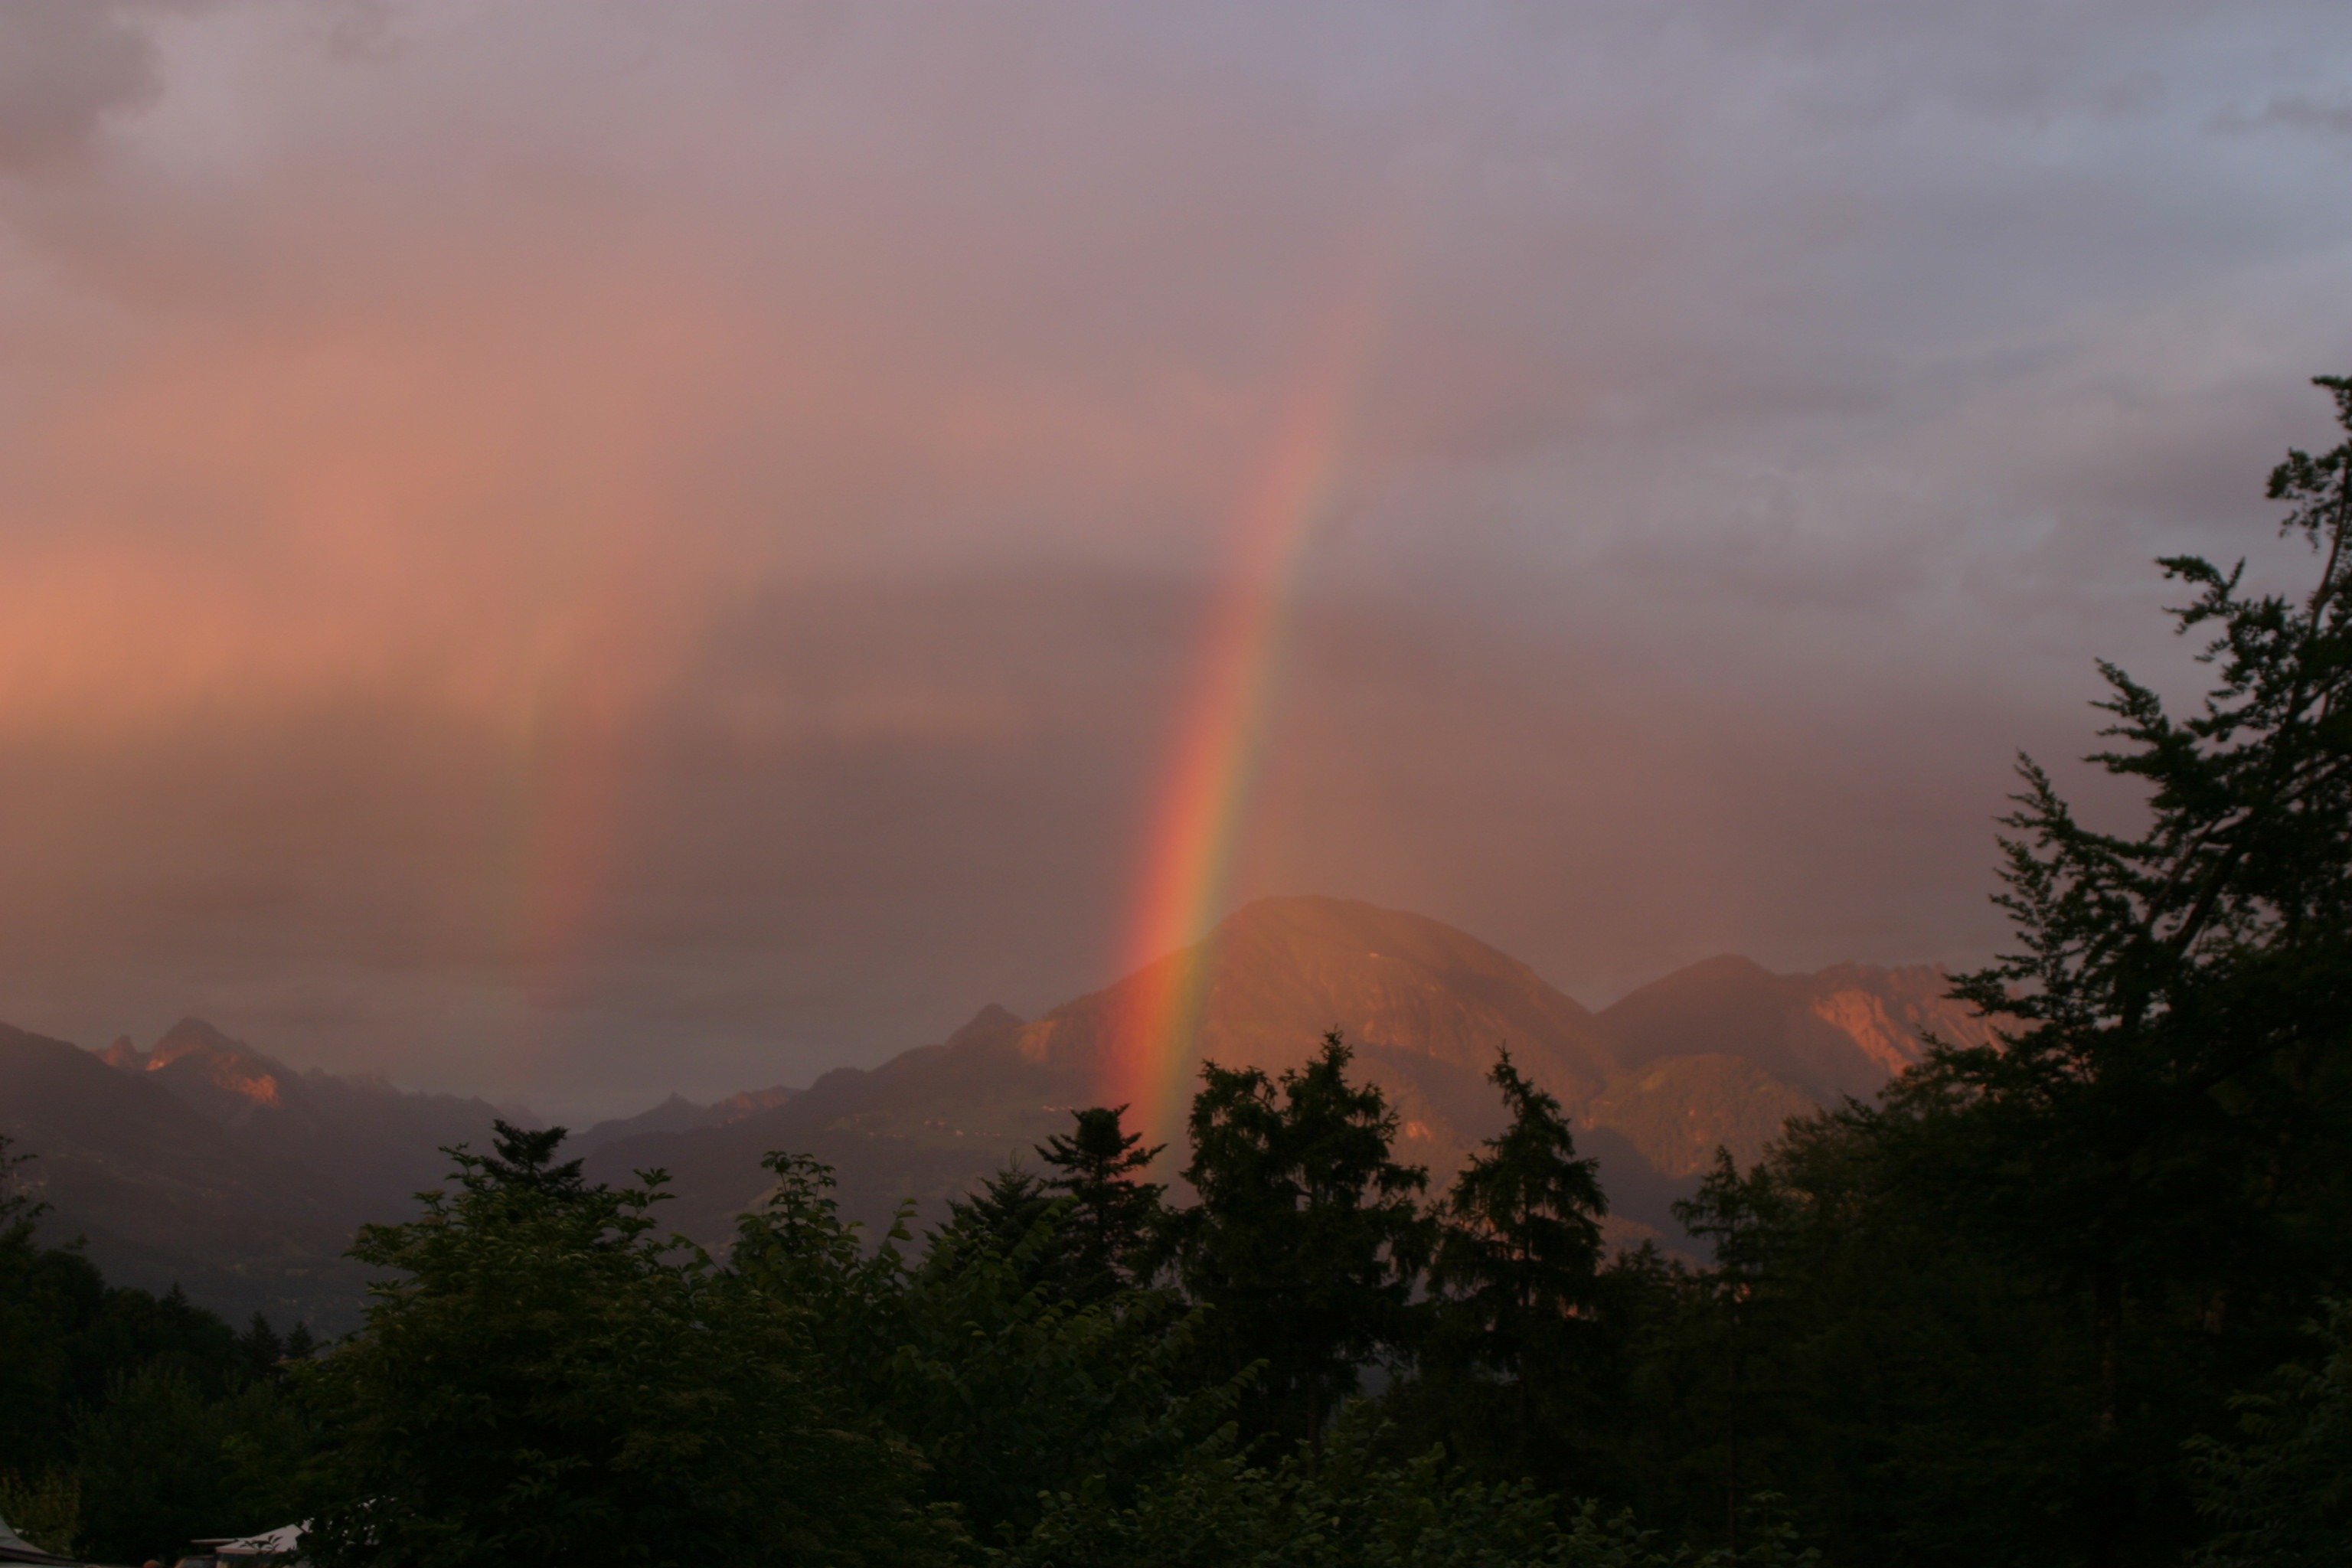
nature, mountain, cloud, sky, sunrise, sunset, sunlight, morning, dawn, atmosphere, dusk, evening, weather, rainbow, mood, abendstimmung, evening sky, natural spectacle, natural phenomenon, meteorological phenomenon, atmospheric phenomenon